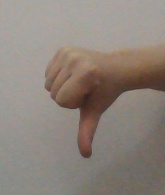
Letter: waw